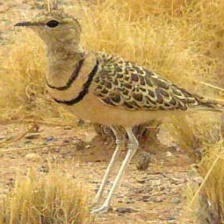
Species: BURCHELLS COURSER
Scientific name: CURSORIUS RUFUS